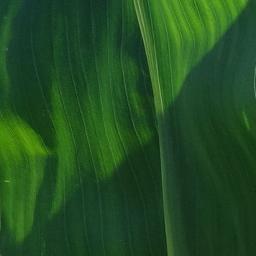
Label: Corn_(Maize)___Healthy